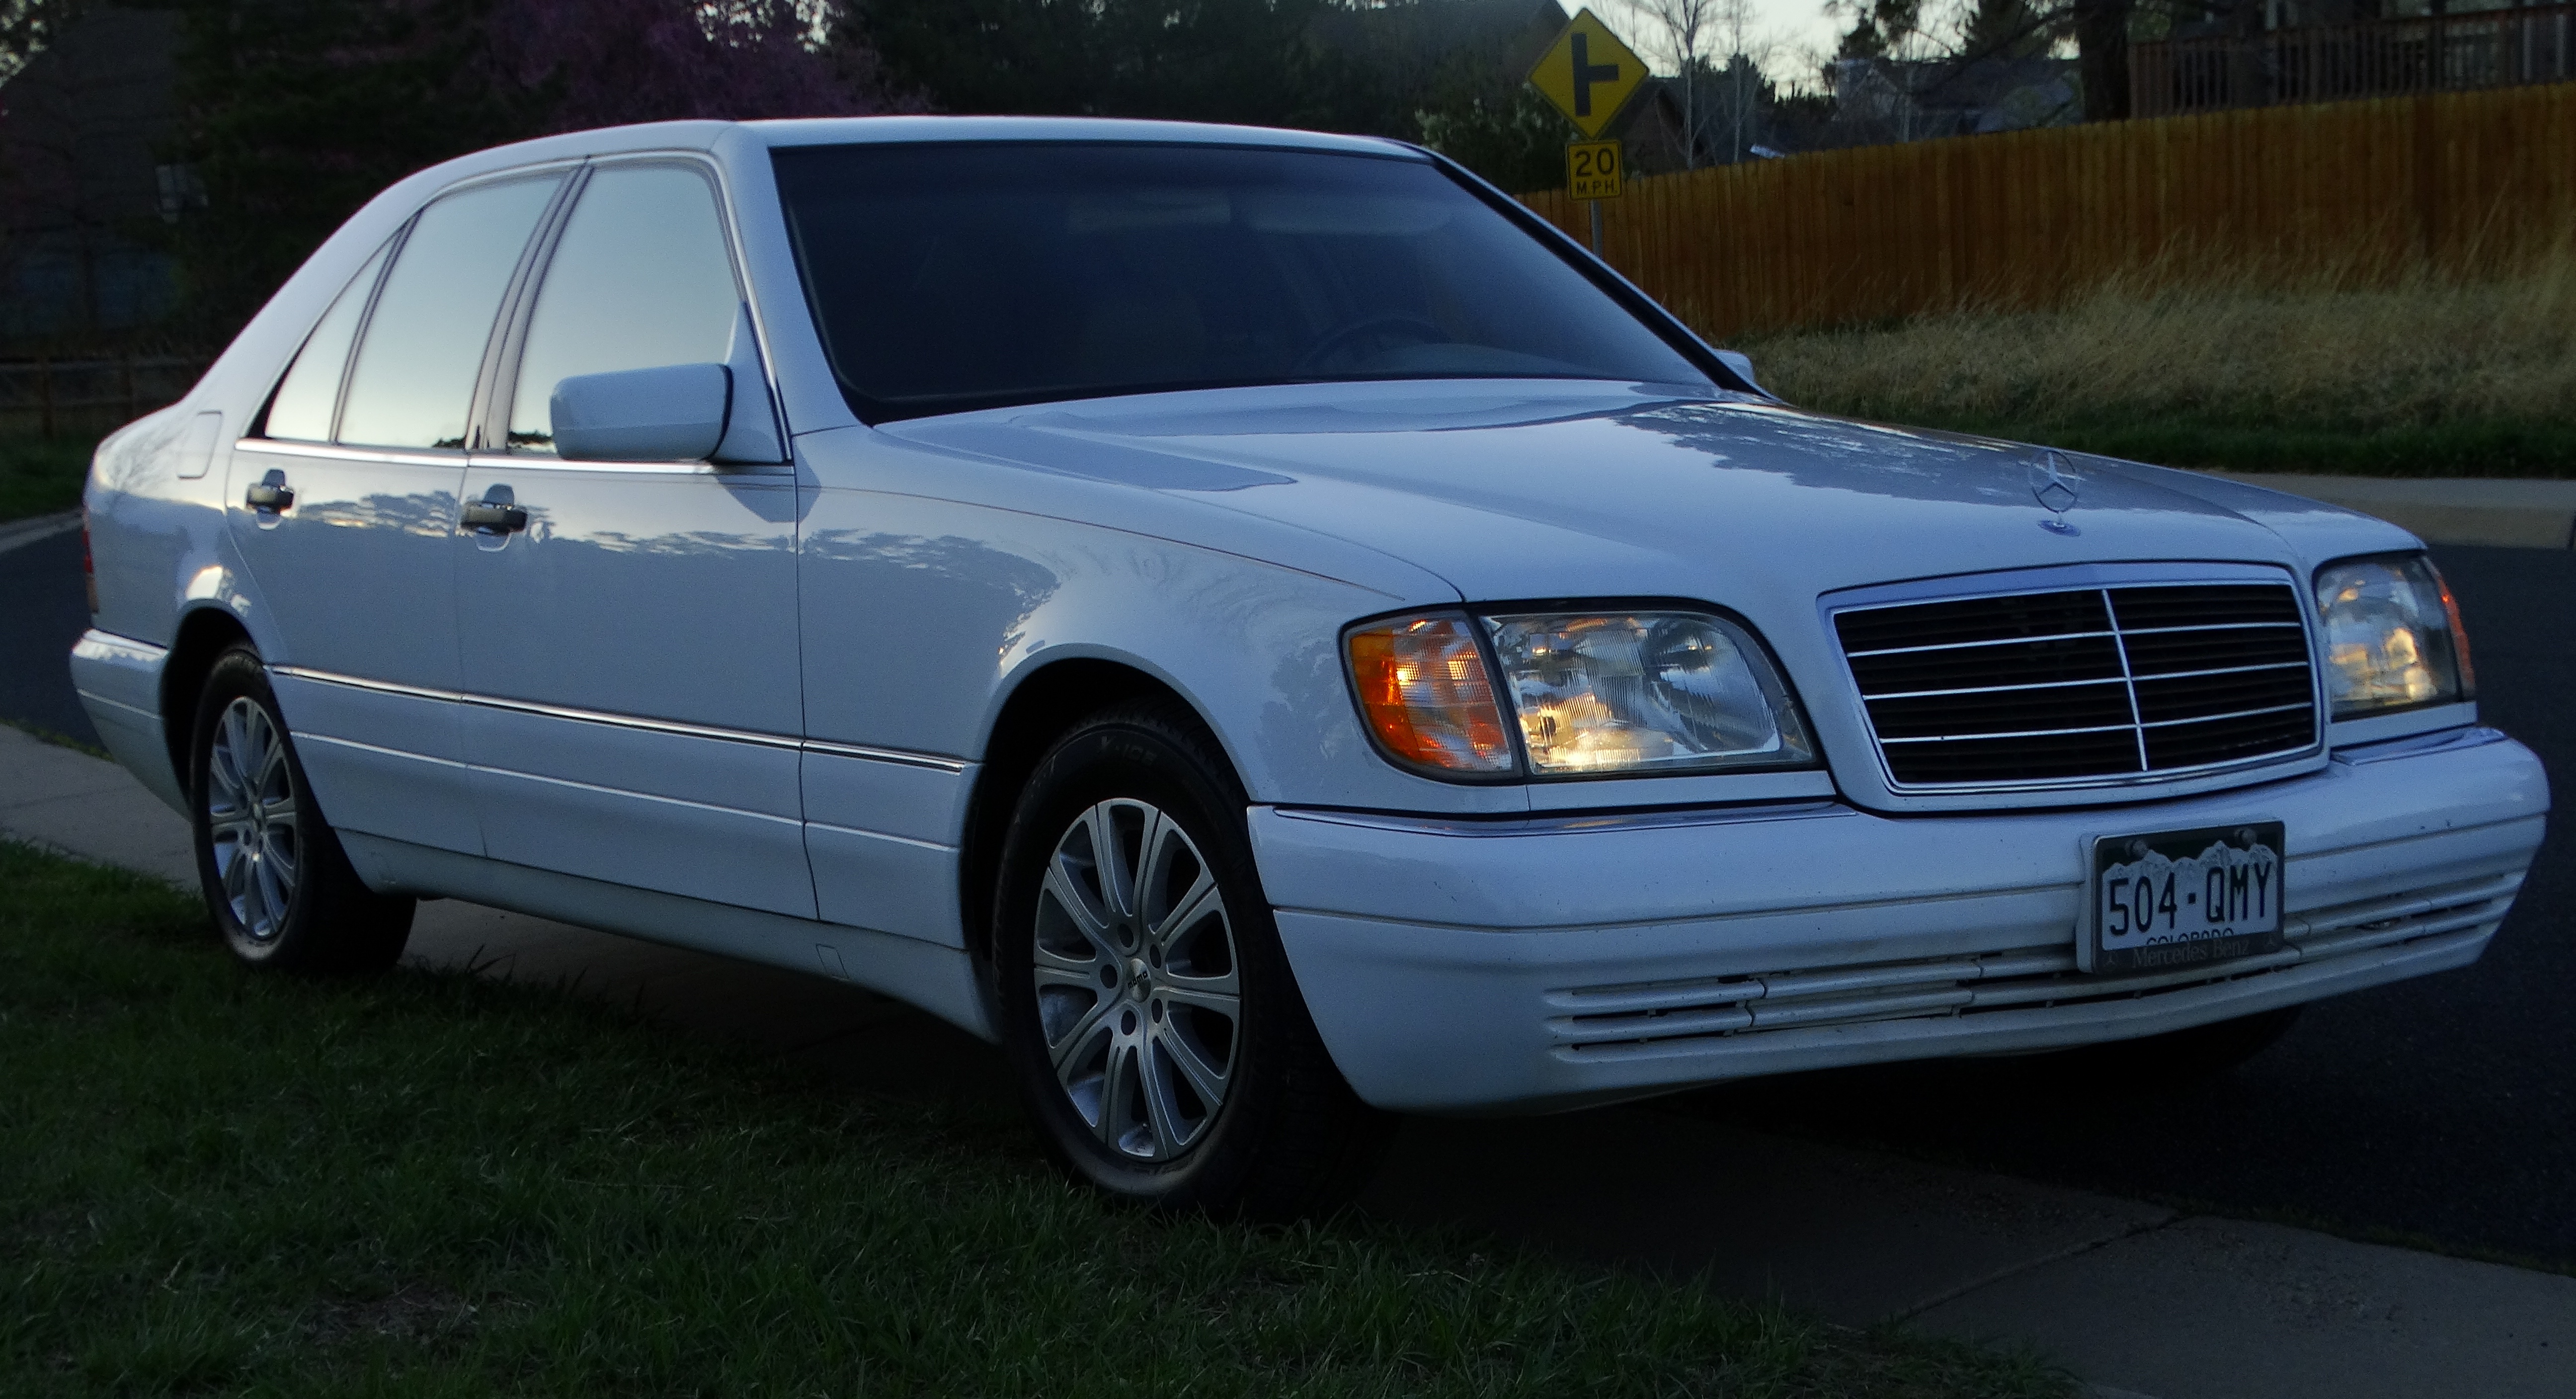
mercedes benz, W140, S320, car, motor vehicle, vehicle, luxury vehicle, automotive design, hood, full size car, sedan, rim, automotive exterior, bumper, automotive tire, wheel, automotive wheel system, compact car, city car, mercedes benz w124